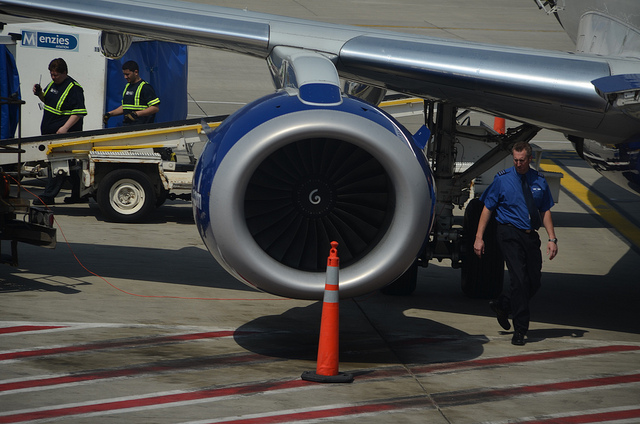
user: Given an image and a question. Answer the question in a short answer. Question: What part of the plane can you see? Short Answer:
assistant: engine